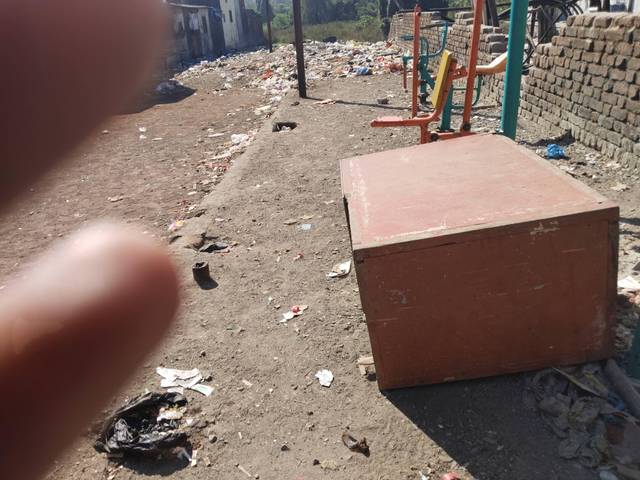
Region: India
Coordinates: 19.071, 72.917